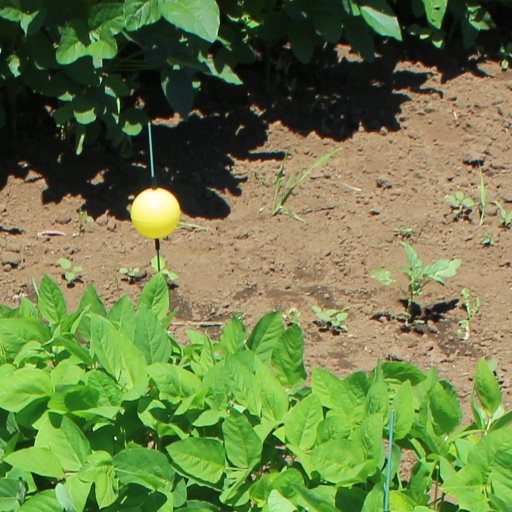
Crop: soybean